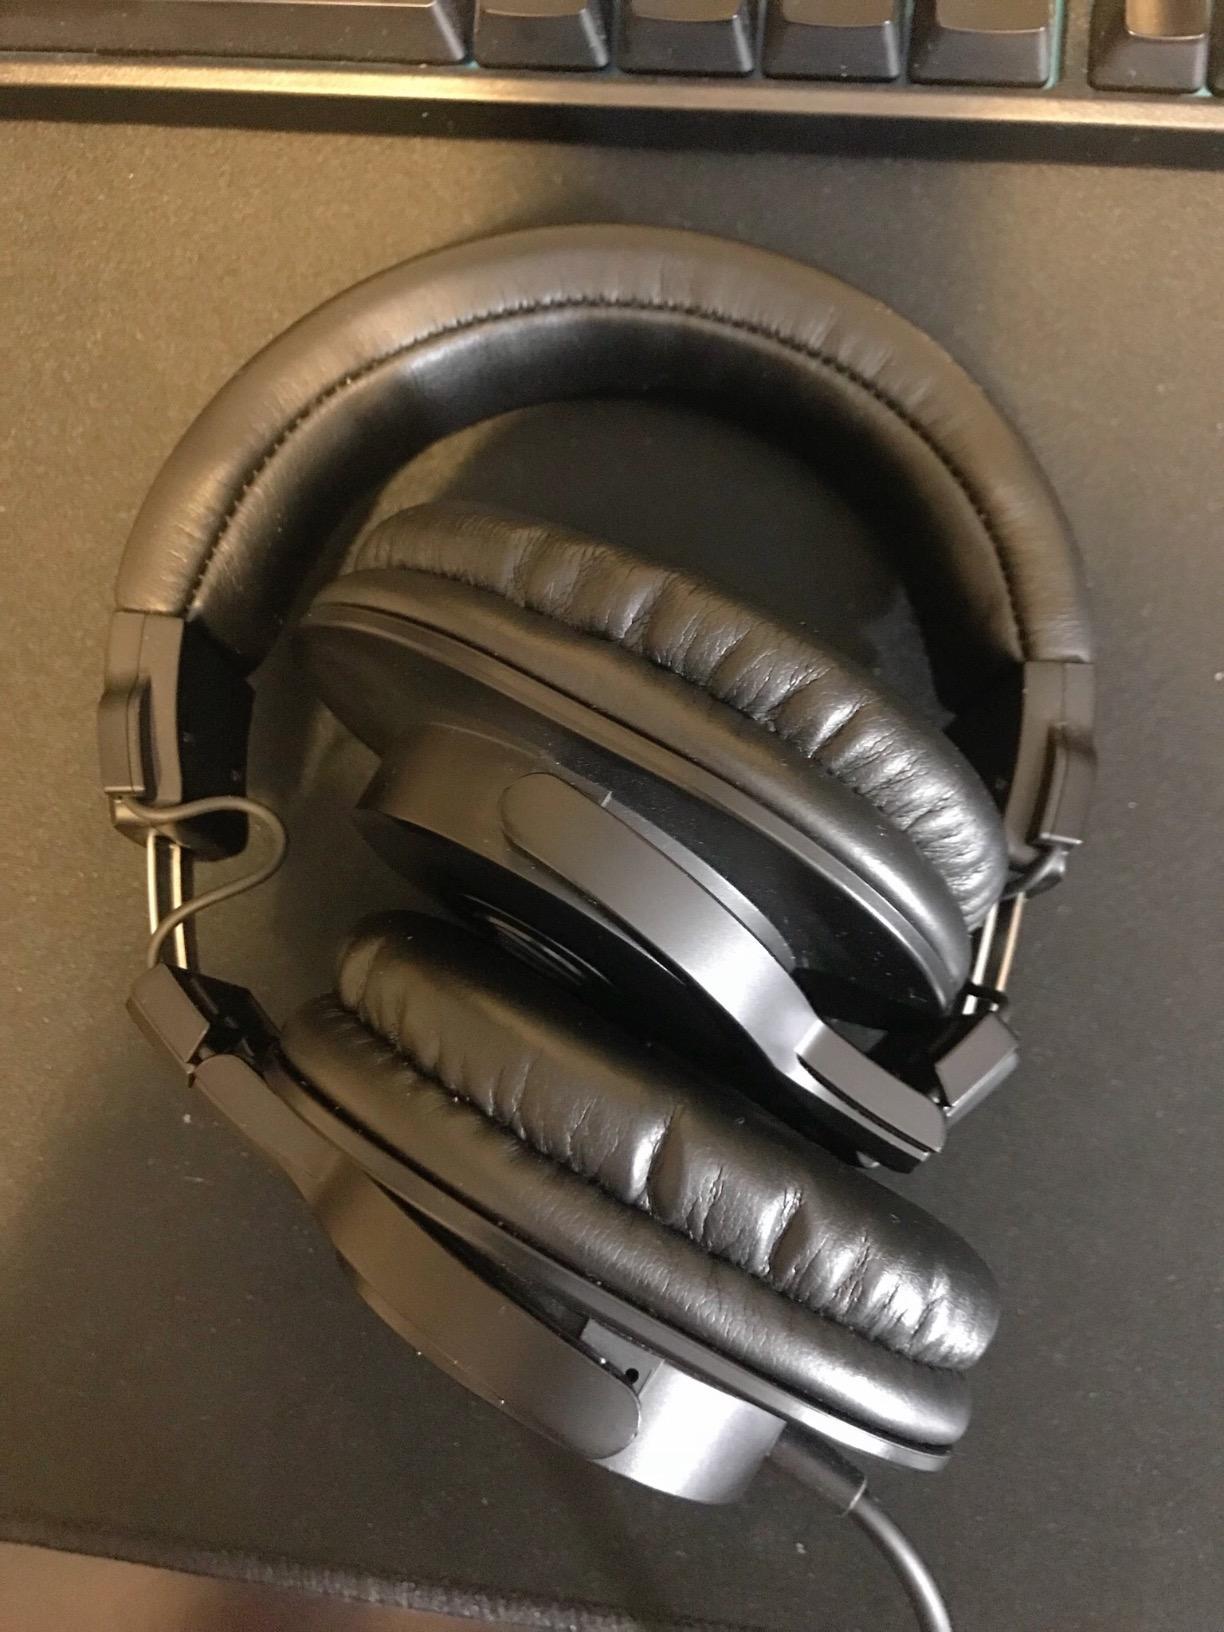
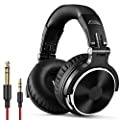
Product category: headphones
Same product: no